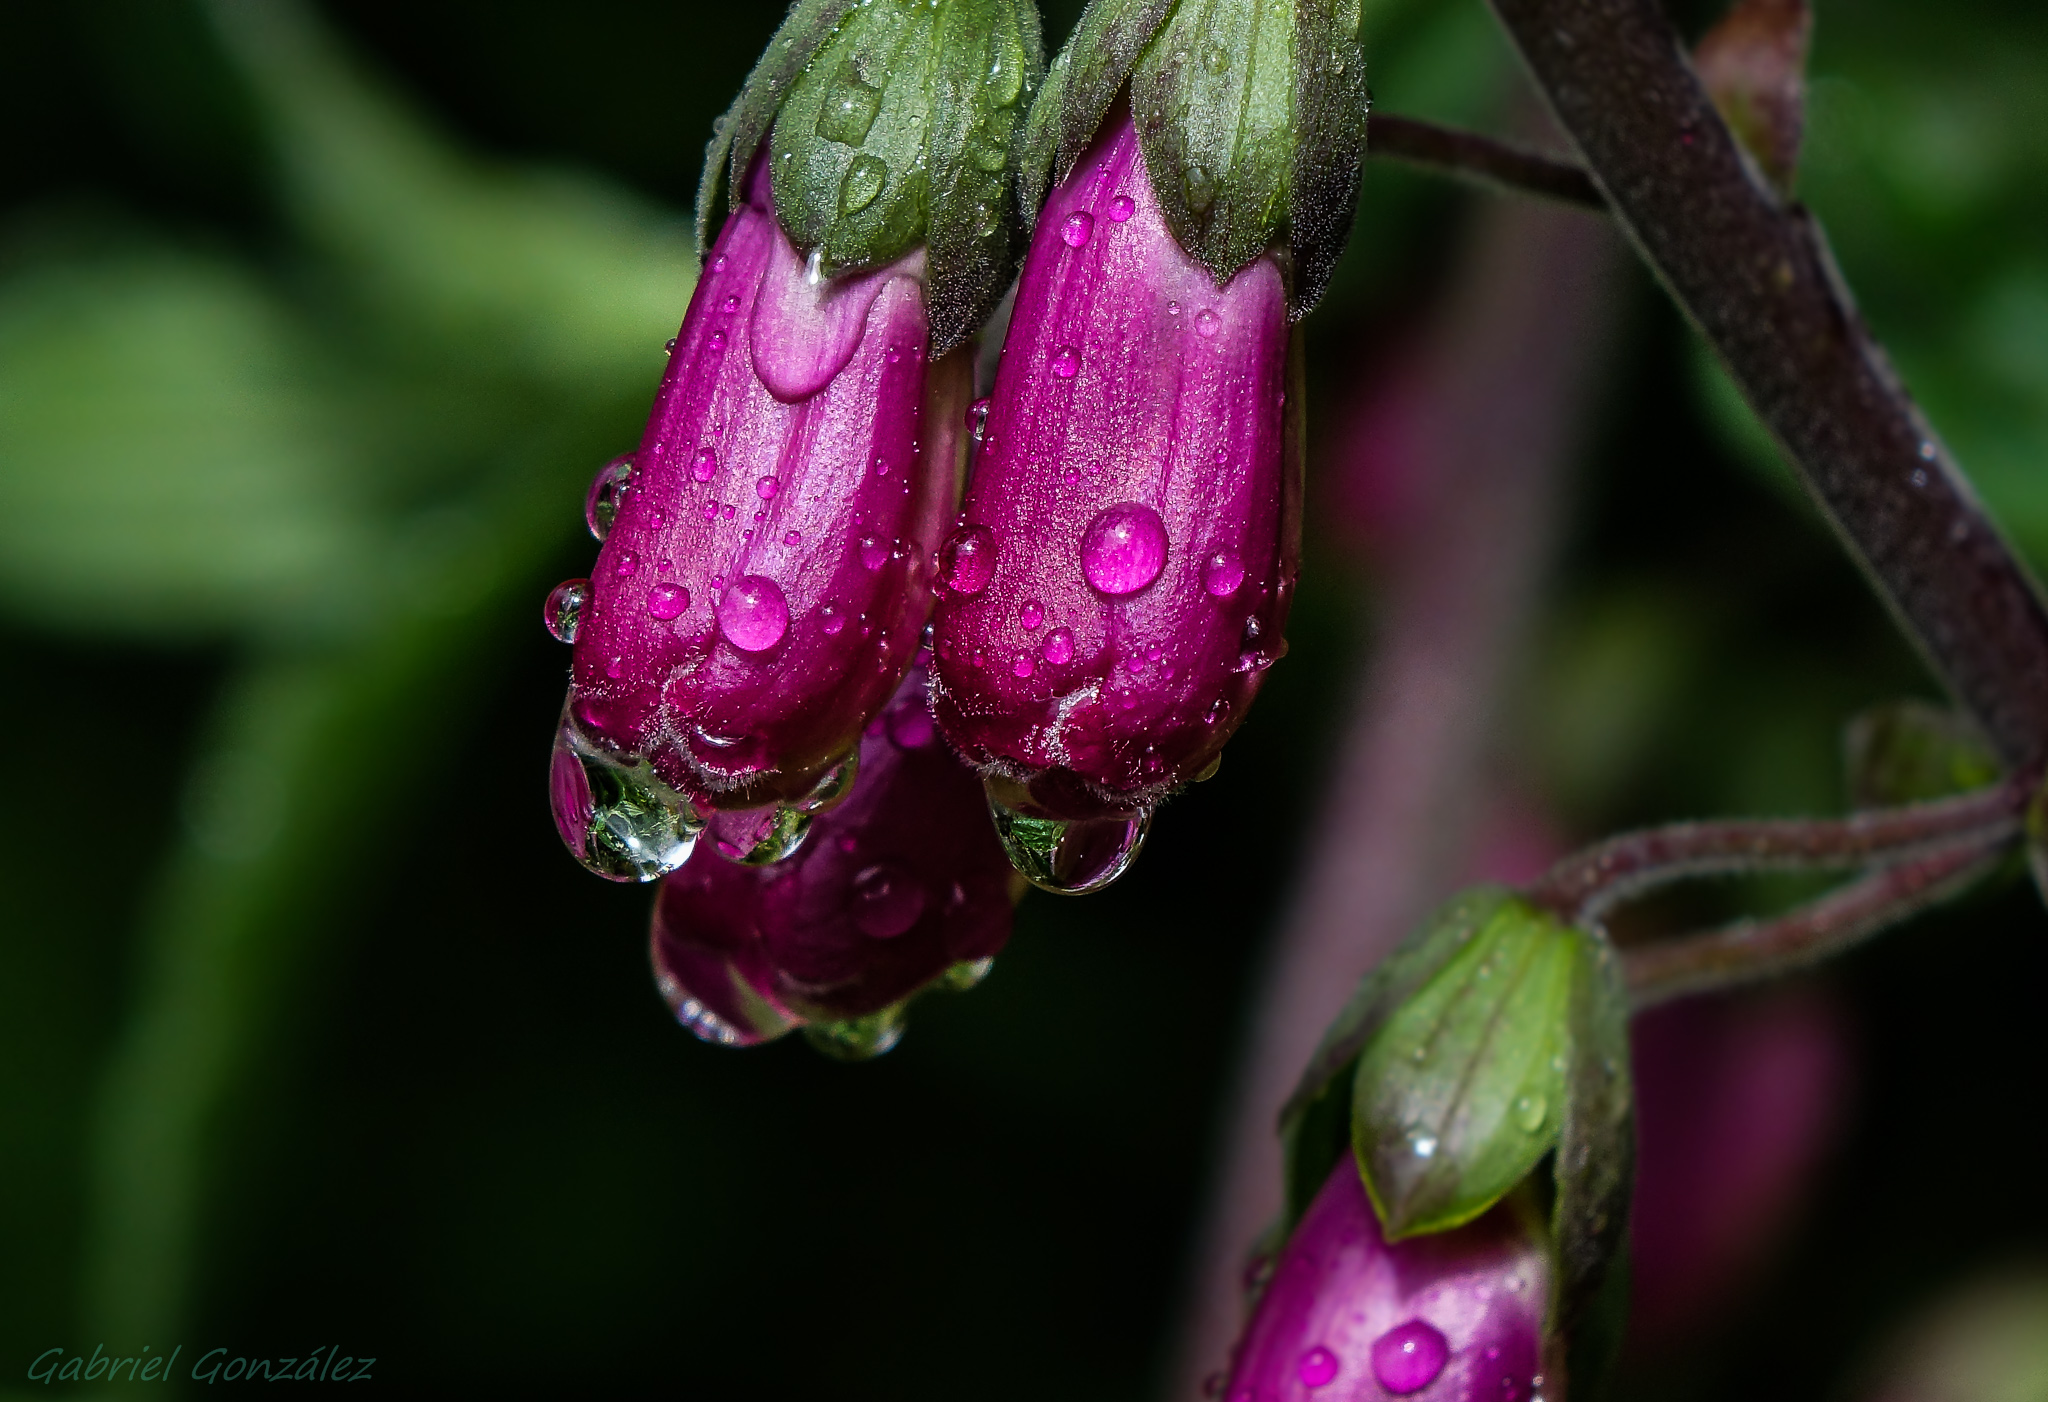
nature, blossom, plant, photography, leaf, flower, petal, green, produce, macro, botany, flora, wildflower, flowers, close up, naturaleza, flores, bud, ggl1, xovesphoto, sonyrx10, rx10, marumi, gphoto, gabrielcorua, xelodegalicia, macro photography, flowering plant, plant stem, land plant